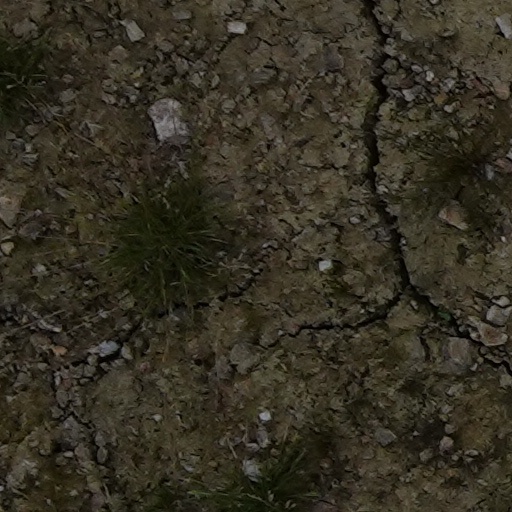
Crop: wheat